Percivall Pott

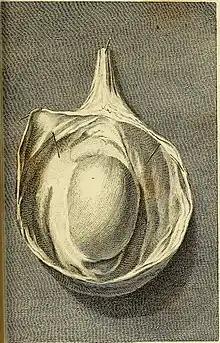
Diagram from the chirurgical works of Percivall Pott

Although little more is known about Percivall Pott's private life, Pott is regularly described as having excellent character, and an archetypical English surgeon. It is believed that Pott's standard of living (he was rich enough to give Polly a dowry of £5000) was a contributor to the rise of the surgeon within social standings.